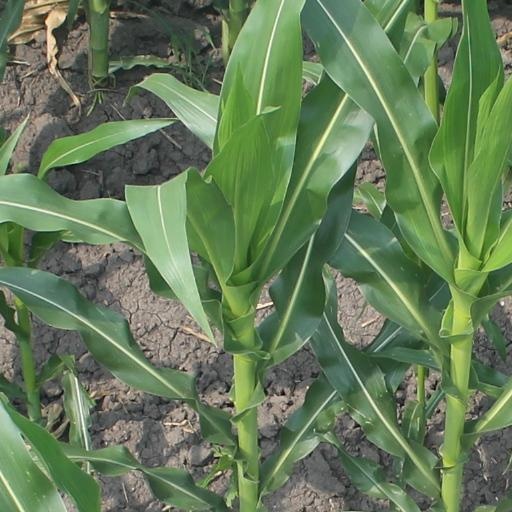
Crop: maize; corn